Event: Nepal Earthquake
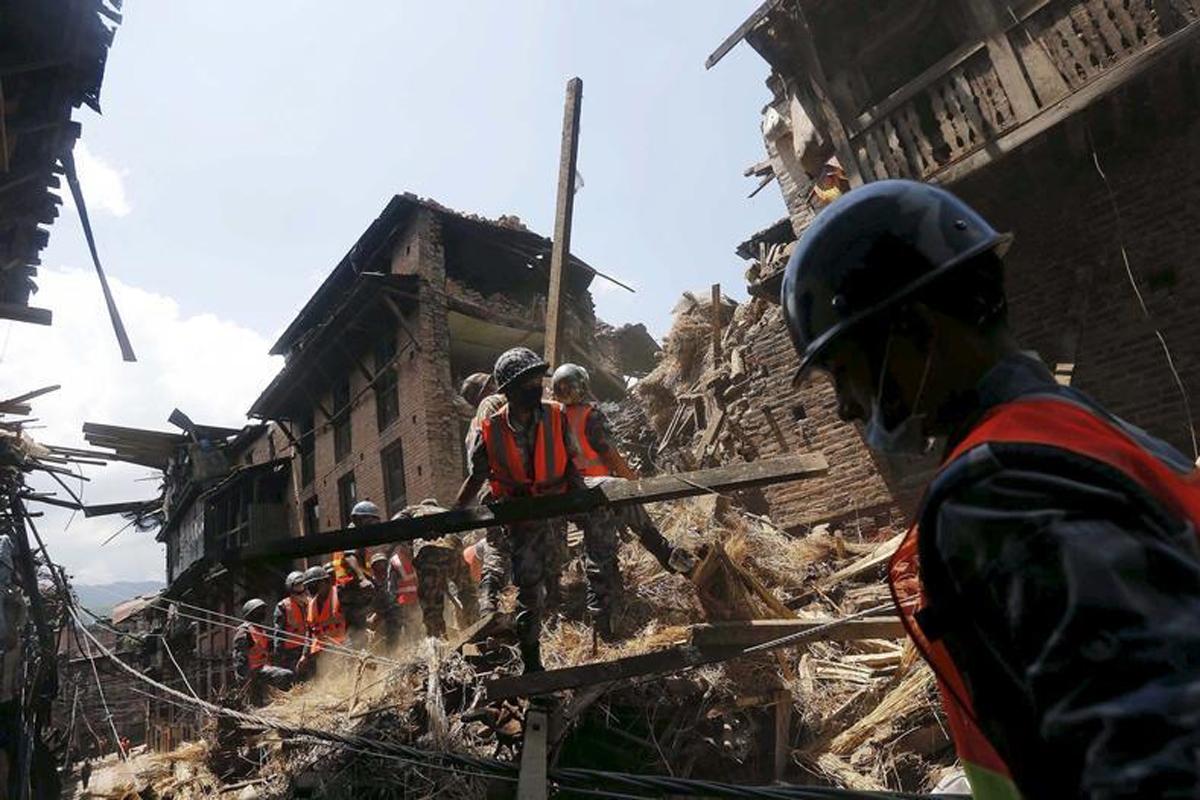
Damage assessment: damage